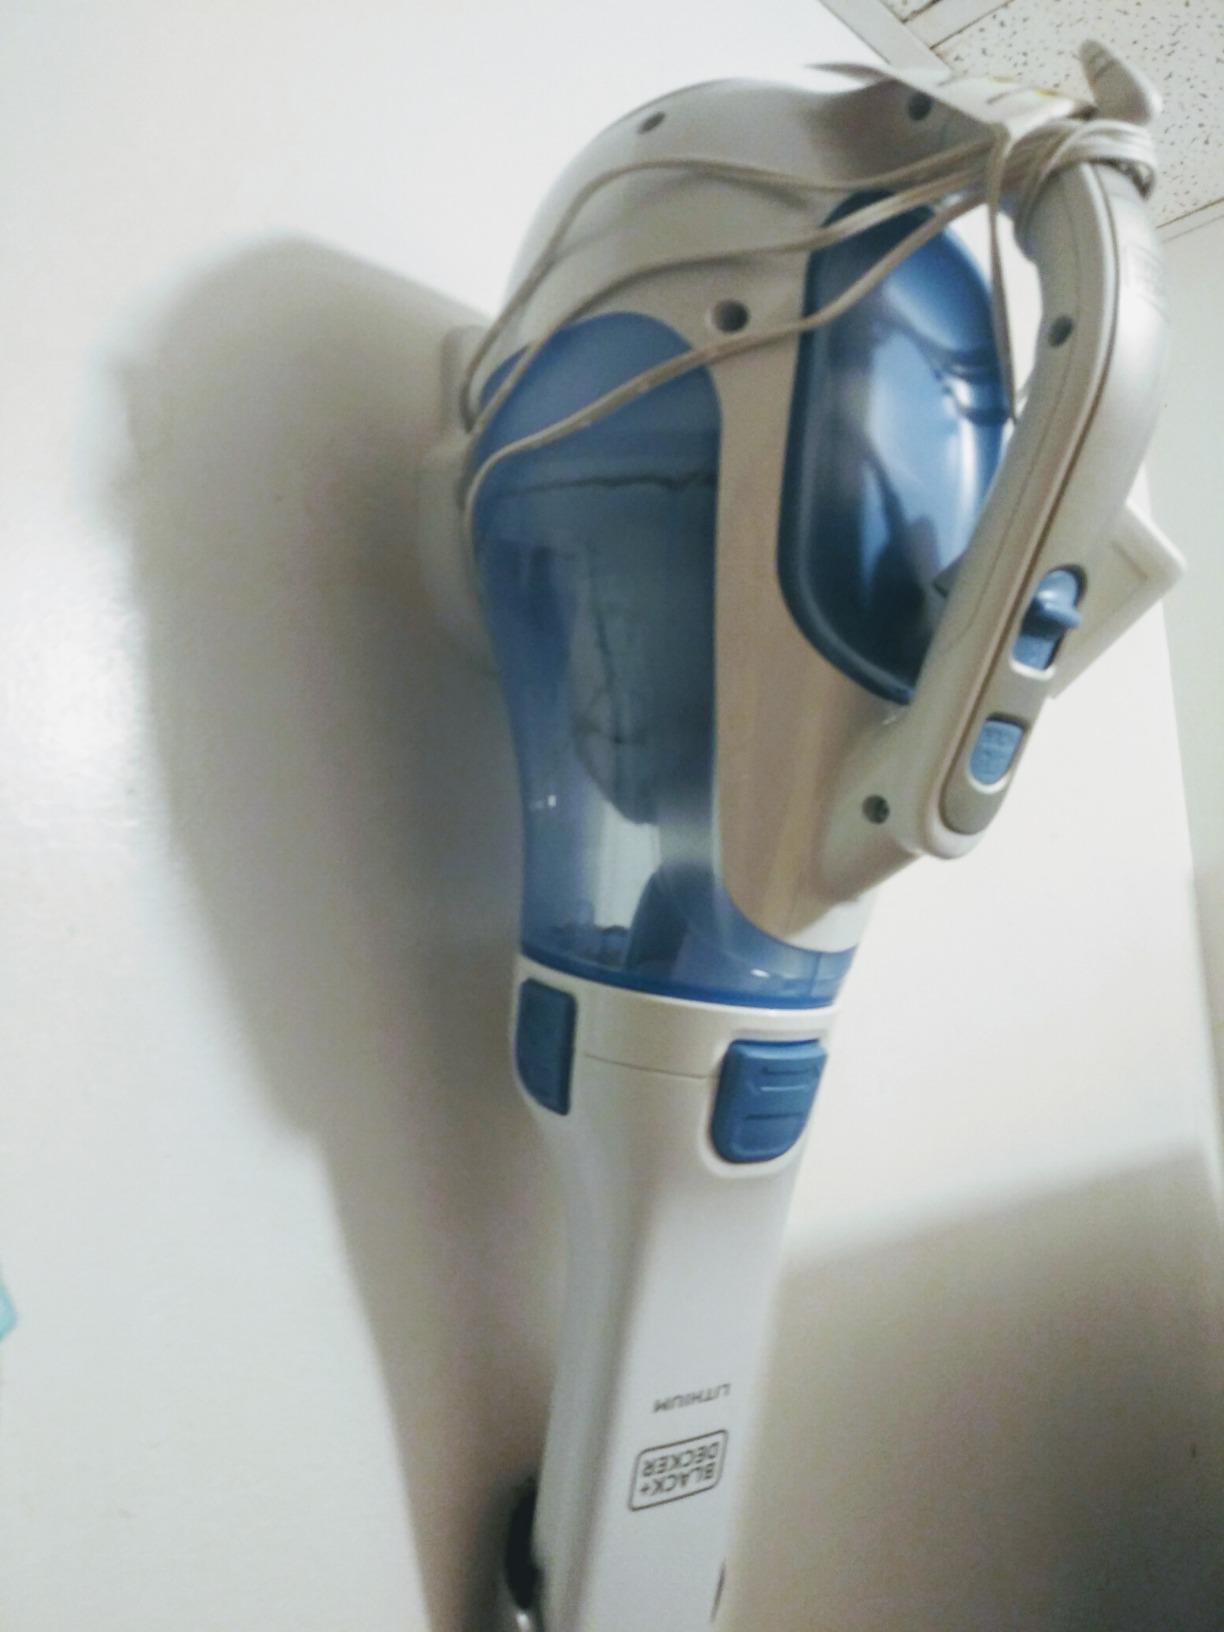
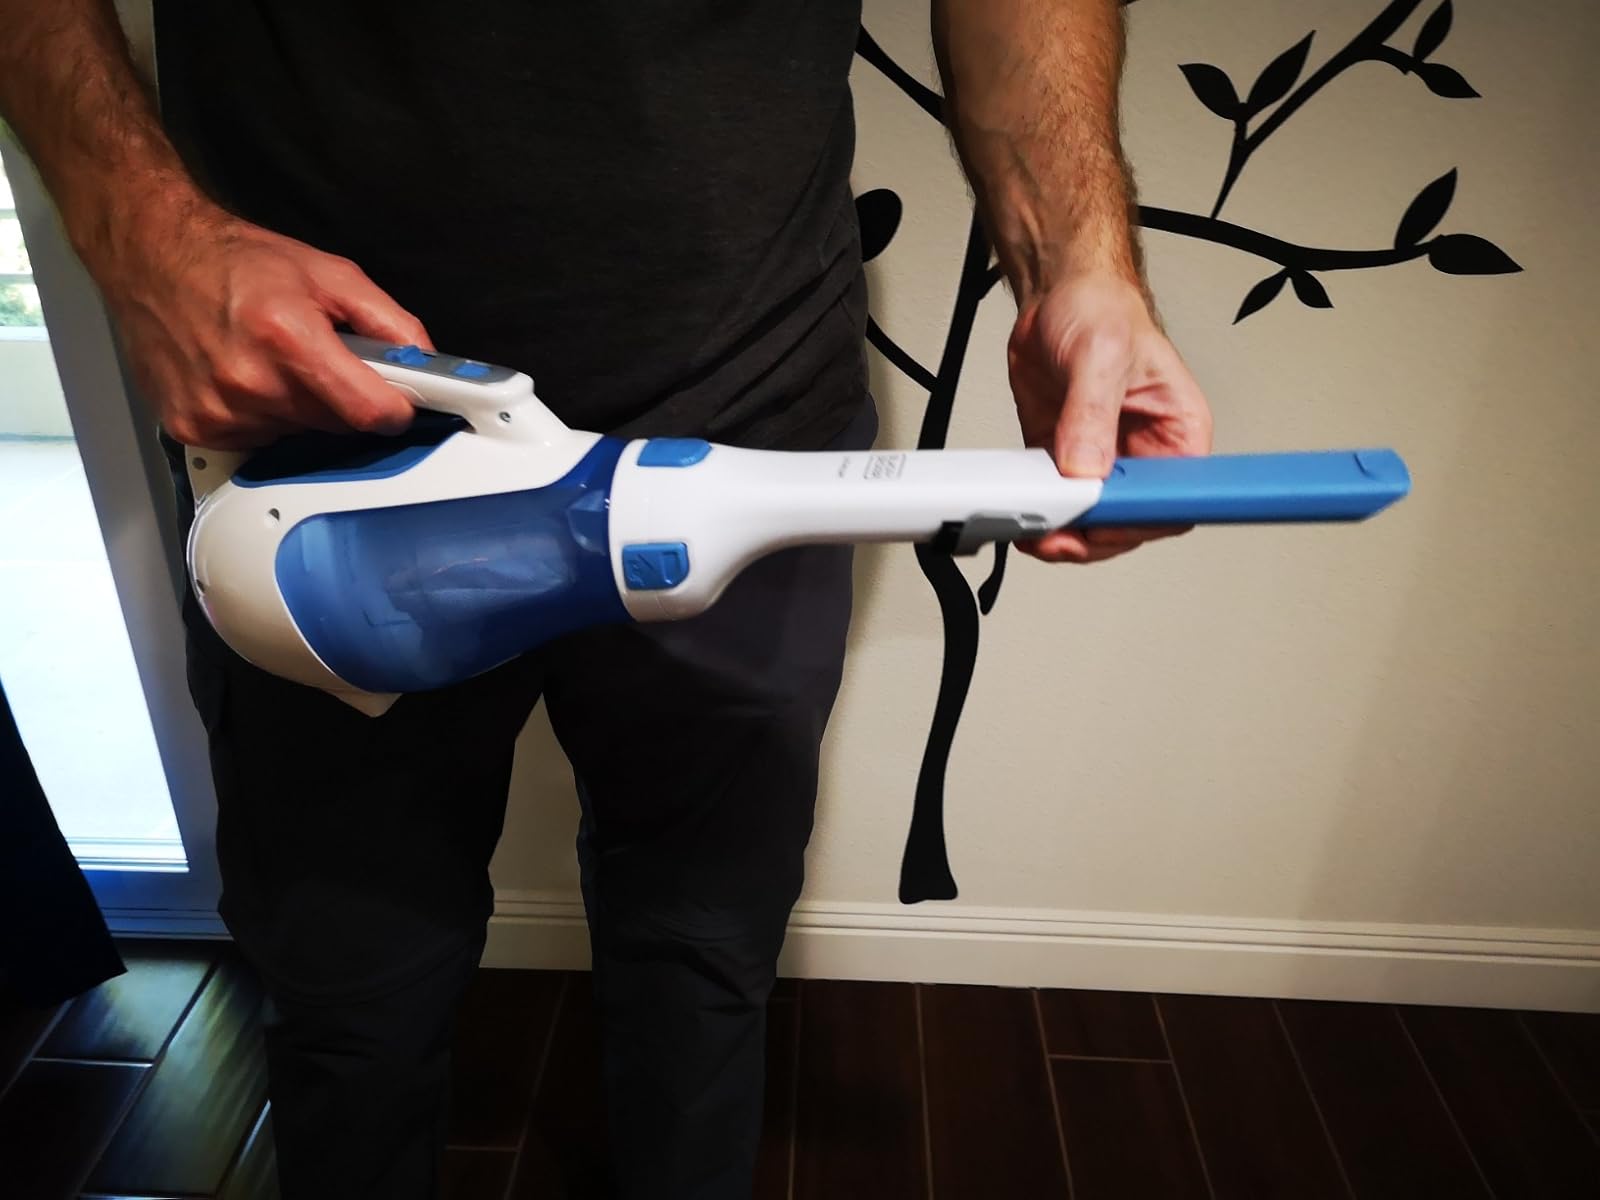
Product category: items_vacuum
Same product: yes